Pete Seeger

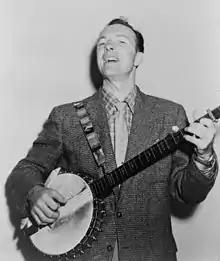
Seeger playing the banjo in 1955

Peter Seeger (May 3, 1919 – January 27, 2014) was an American singer, songwriter, musician, and social activist. He was a fixture on nationwide radio in the 1940s and had a string of hit records in the early 1950s as a member of The Weavers, notably their recording of Lead Belly's "Goodnight, Irene", which topped the charts for 13 weeks in 1950. Members of the Weavers were blacklisted during the McCarthy Era. In the 1960s, Seeger re-emerged on the public scene as a prominent singer of protest music in support of international disarmament, civil rights, workers' rights, counterculture, environmental causes, and ending the Vietnam War.